Throssel Hole Buddhist Abbey

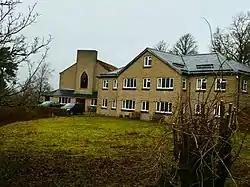
External view of the abbey in 2019.

Throssel Hole Buddhist Abbey is a Buddhist monastery and retreat centre located in Northumberland, in northern England. The monastic order is equally for men and women. It follows the Serene Reflection Meditation Tradition, similar to the Sōtō Zen sect in Japan. It is part of the Order of Buddhist Contemplatives.